Fort Raines

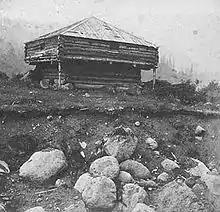
Fort Rains Blockhouse, 1867 (University of Washington Archive)

Fort Raines (spelled "Rains" on interpretive signs) was a United States Army blockhouse built in October 1855 to protect the portage road around the Cascades Rapids. It is located on the Washington side of the Columbia River, west of the Bridge of the Gods, at the "middle cascades." It was abandoned by 1857. The interpretive sign at the former site states that the post was "damp and lonely." Fort Raines was named for Brigadier General Gabriel J. Raines, who created anti-personnel mines for the Confederacy. Fort Raines had withstood the Cascades Massacre in 1856; but it was later destroyed in 1876. The only thing to remember Fort Raines was the Memorial Blockhouse that was erected near the original location in 1927. That too was destroyed and now there are only two informational signs near the site.